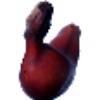
Label: Banana Red 1